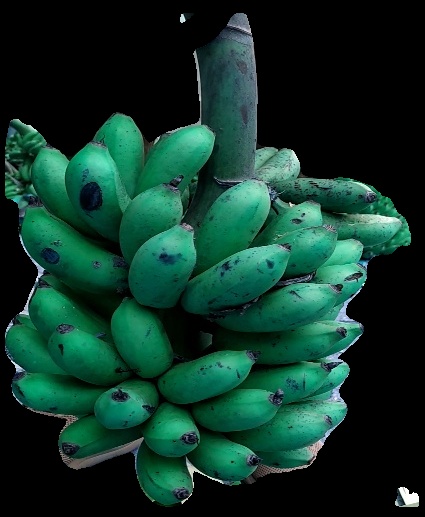
Variety: rasbale
Grade: grade3